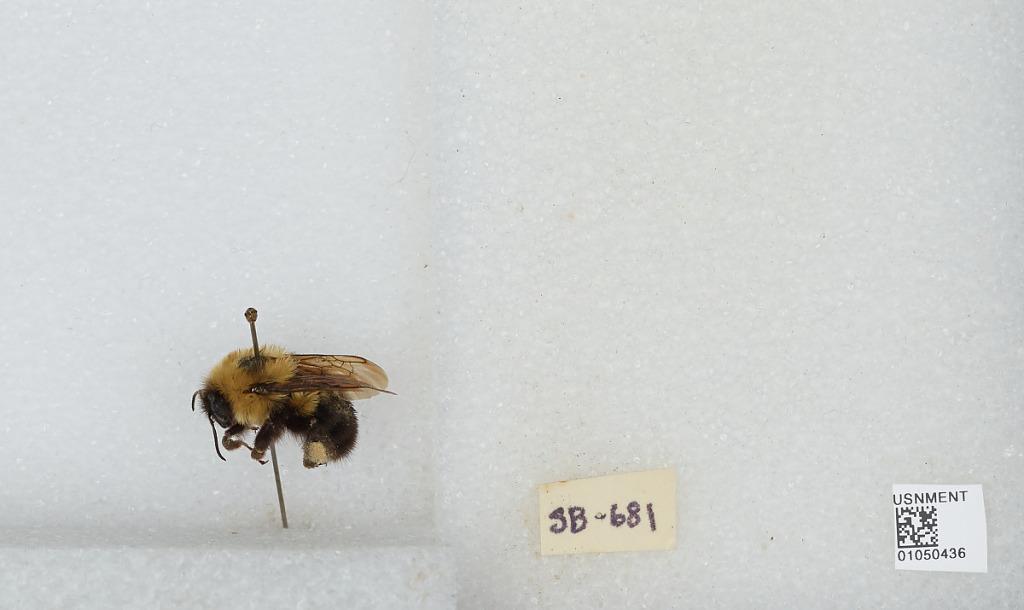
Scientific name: Bombus sp.